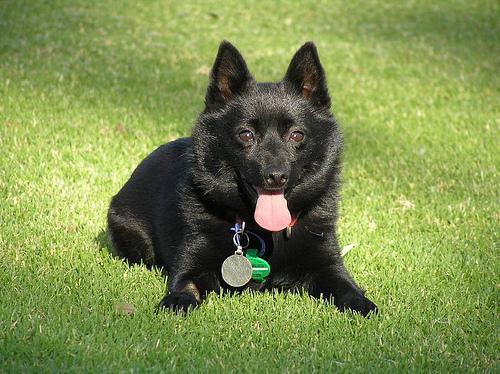
schipperke